Luca Pizzini

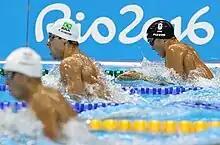
Luca Pizzini (right) at the Rio 2016 Olympics.

Luca Pizzini (born 8 April 1989) is an Italian swimmer specialized in breaststroke. A junior medallist at both European and World Championships, he earned bronze medals in the 2013 Summer Universiade and the 2016 European Aquatics Championships. He also competed in the men's 200 metre breaststroke event at the 2016 Summer Olympics.